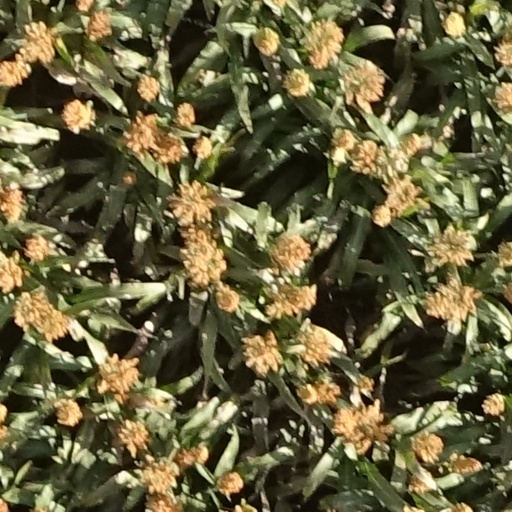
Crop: sorghum